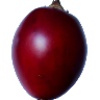
Label: tamarillo